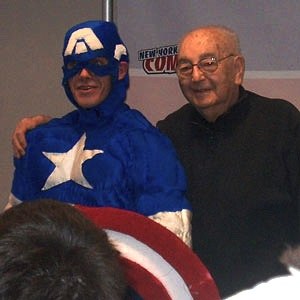
Joe Simon
Joseph «Joe» Simon var en amerikansk tegneserieskaber og redaktør.